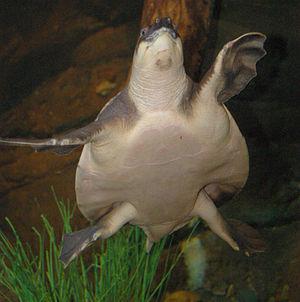
La Tortue à nez de cochon, Carettochelys insculpta, unique représentant du genre Carettochelys, est une espèce de tortues de la famille des Carettochelyidae. Elle est classée en annexe II de la CITES.
La faune de l'Australie est constituée d'une très grande diversité d'animaux. Quelque 83 % des mammifères, 89 % des reptiles, 90 % des poissons et des insectes et 93 % des amphibiens qui habitent cette masse continentale sont endémiques. Ce haut niveau d'endémisme peut être attribué au grand isolement géographique du continent, à sa stabilité tectonique, aux effets d'un modèle de changements climatiques assez inhabituel sur le sol et la flore au fil du temps géologique. L'une des spécificités de la faune australienne réside dans la relative rareté des mammifères placentaires. C'est pourquoi les marsupiaux, un groupe de mammifères dont les petits sont portés dans un marsupium et qui inclut les kangourous, les opossums, les koalas et les Dasyuromorphia, occupent plusieurs niches écologiques qui, dans d'autres parties du monde, sont occupées par les animaux placentaires. L'Australie est l'habitat de deux des cinq espèces existantes connues de monotrèmes. Elle compte de nombreuses espèces venimeuses, dont certaines araignées, les scorpions, les pieuvres, les scyphozoaires, certains mollusques, les poissons-pierres et les raies et même un mammifère : l'ornithorynque.